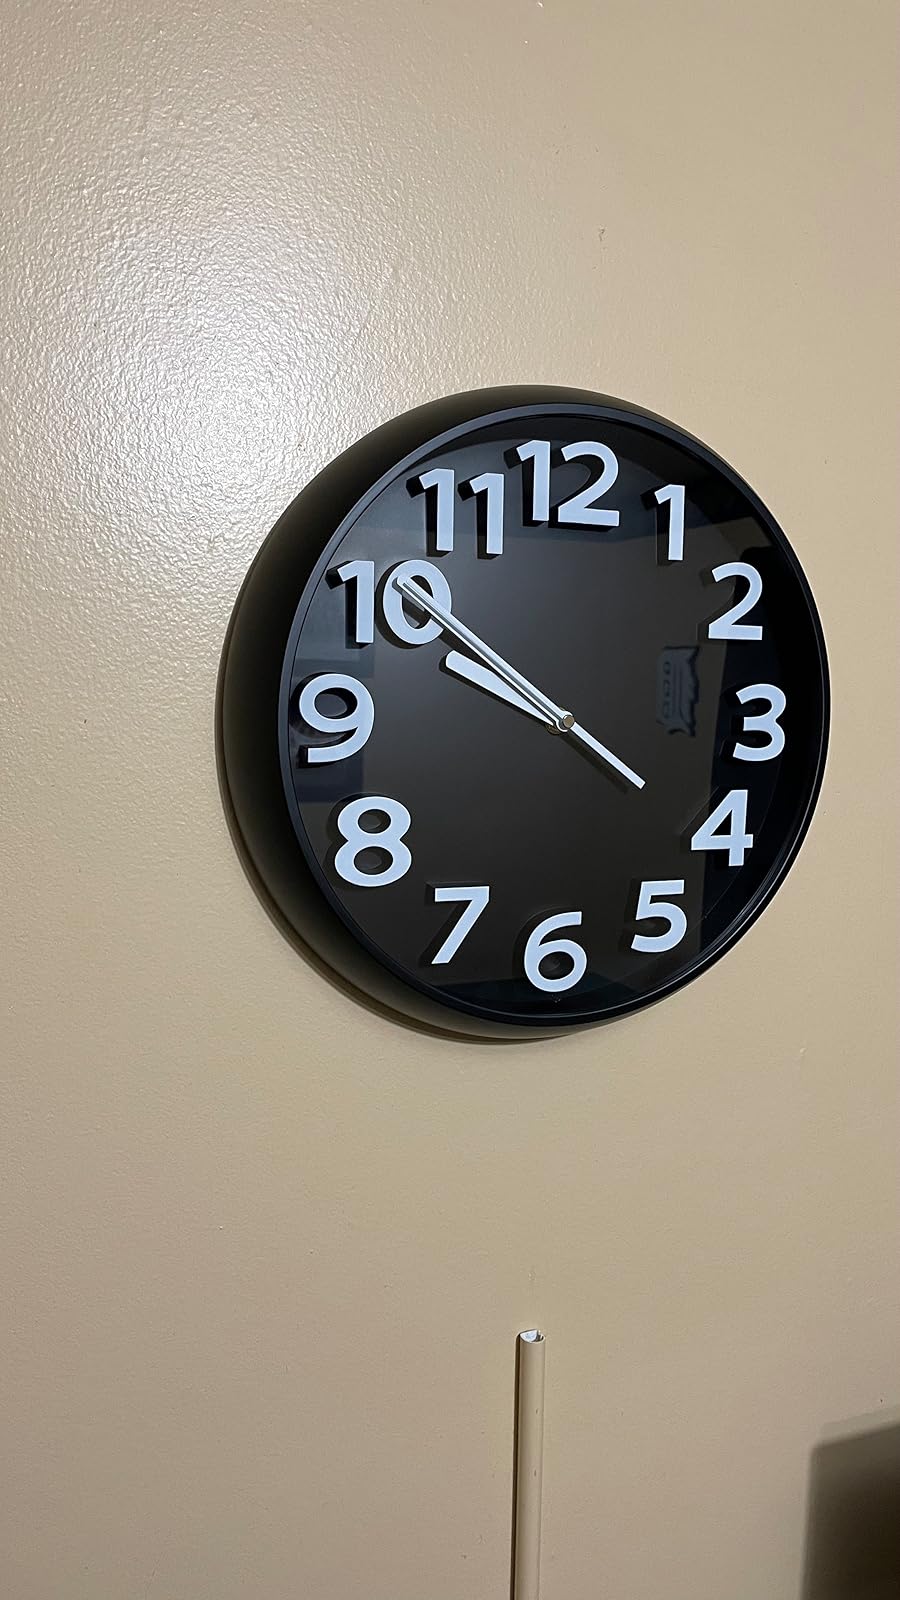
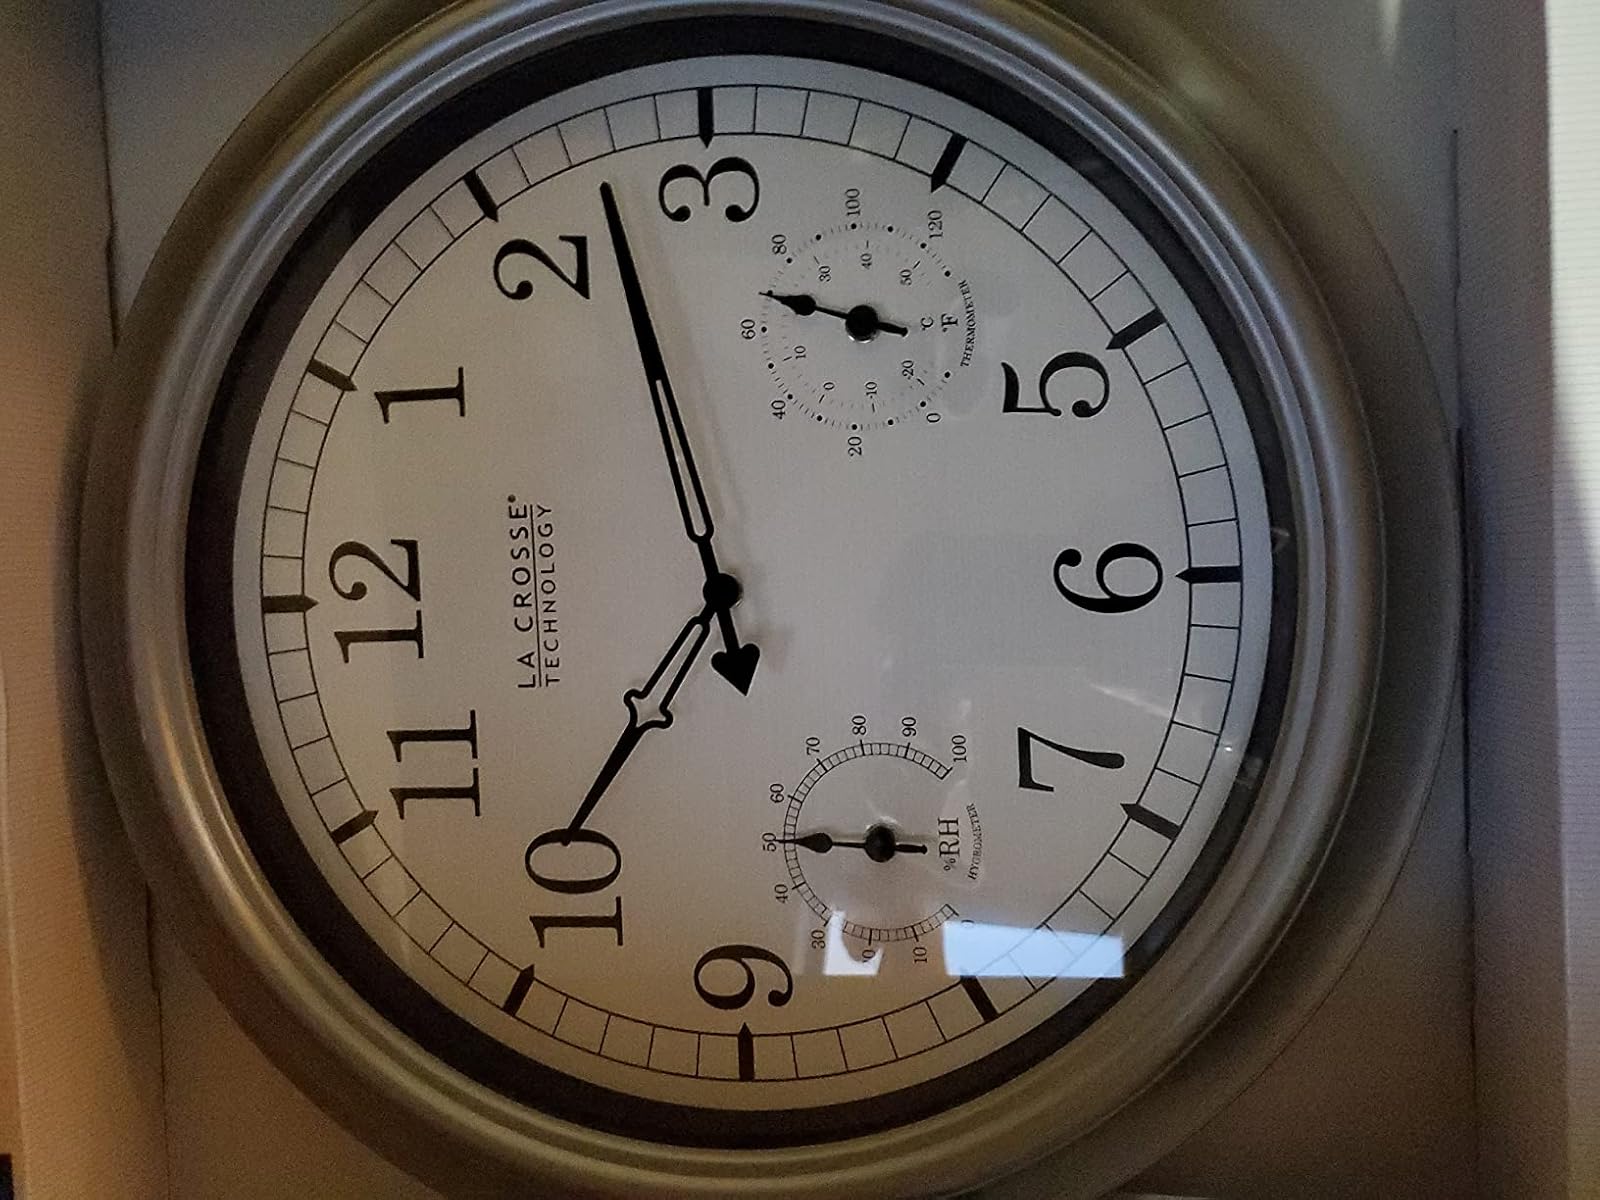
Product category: clock
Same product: no